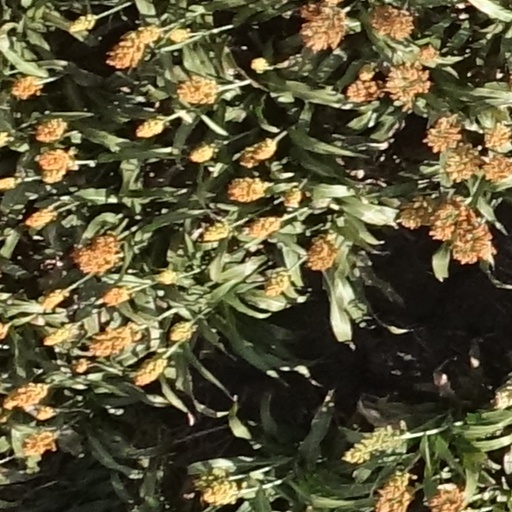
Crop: sorghum